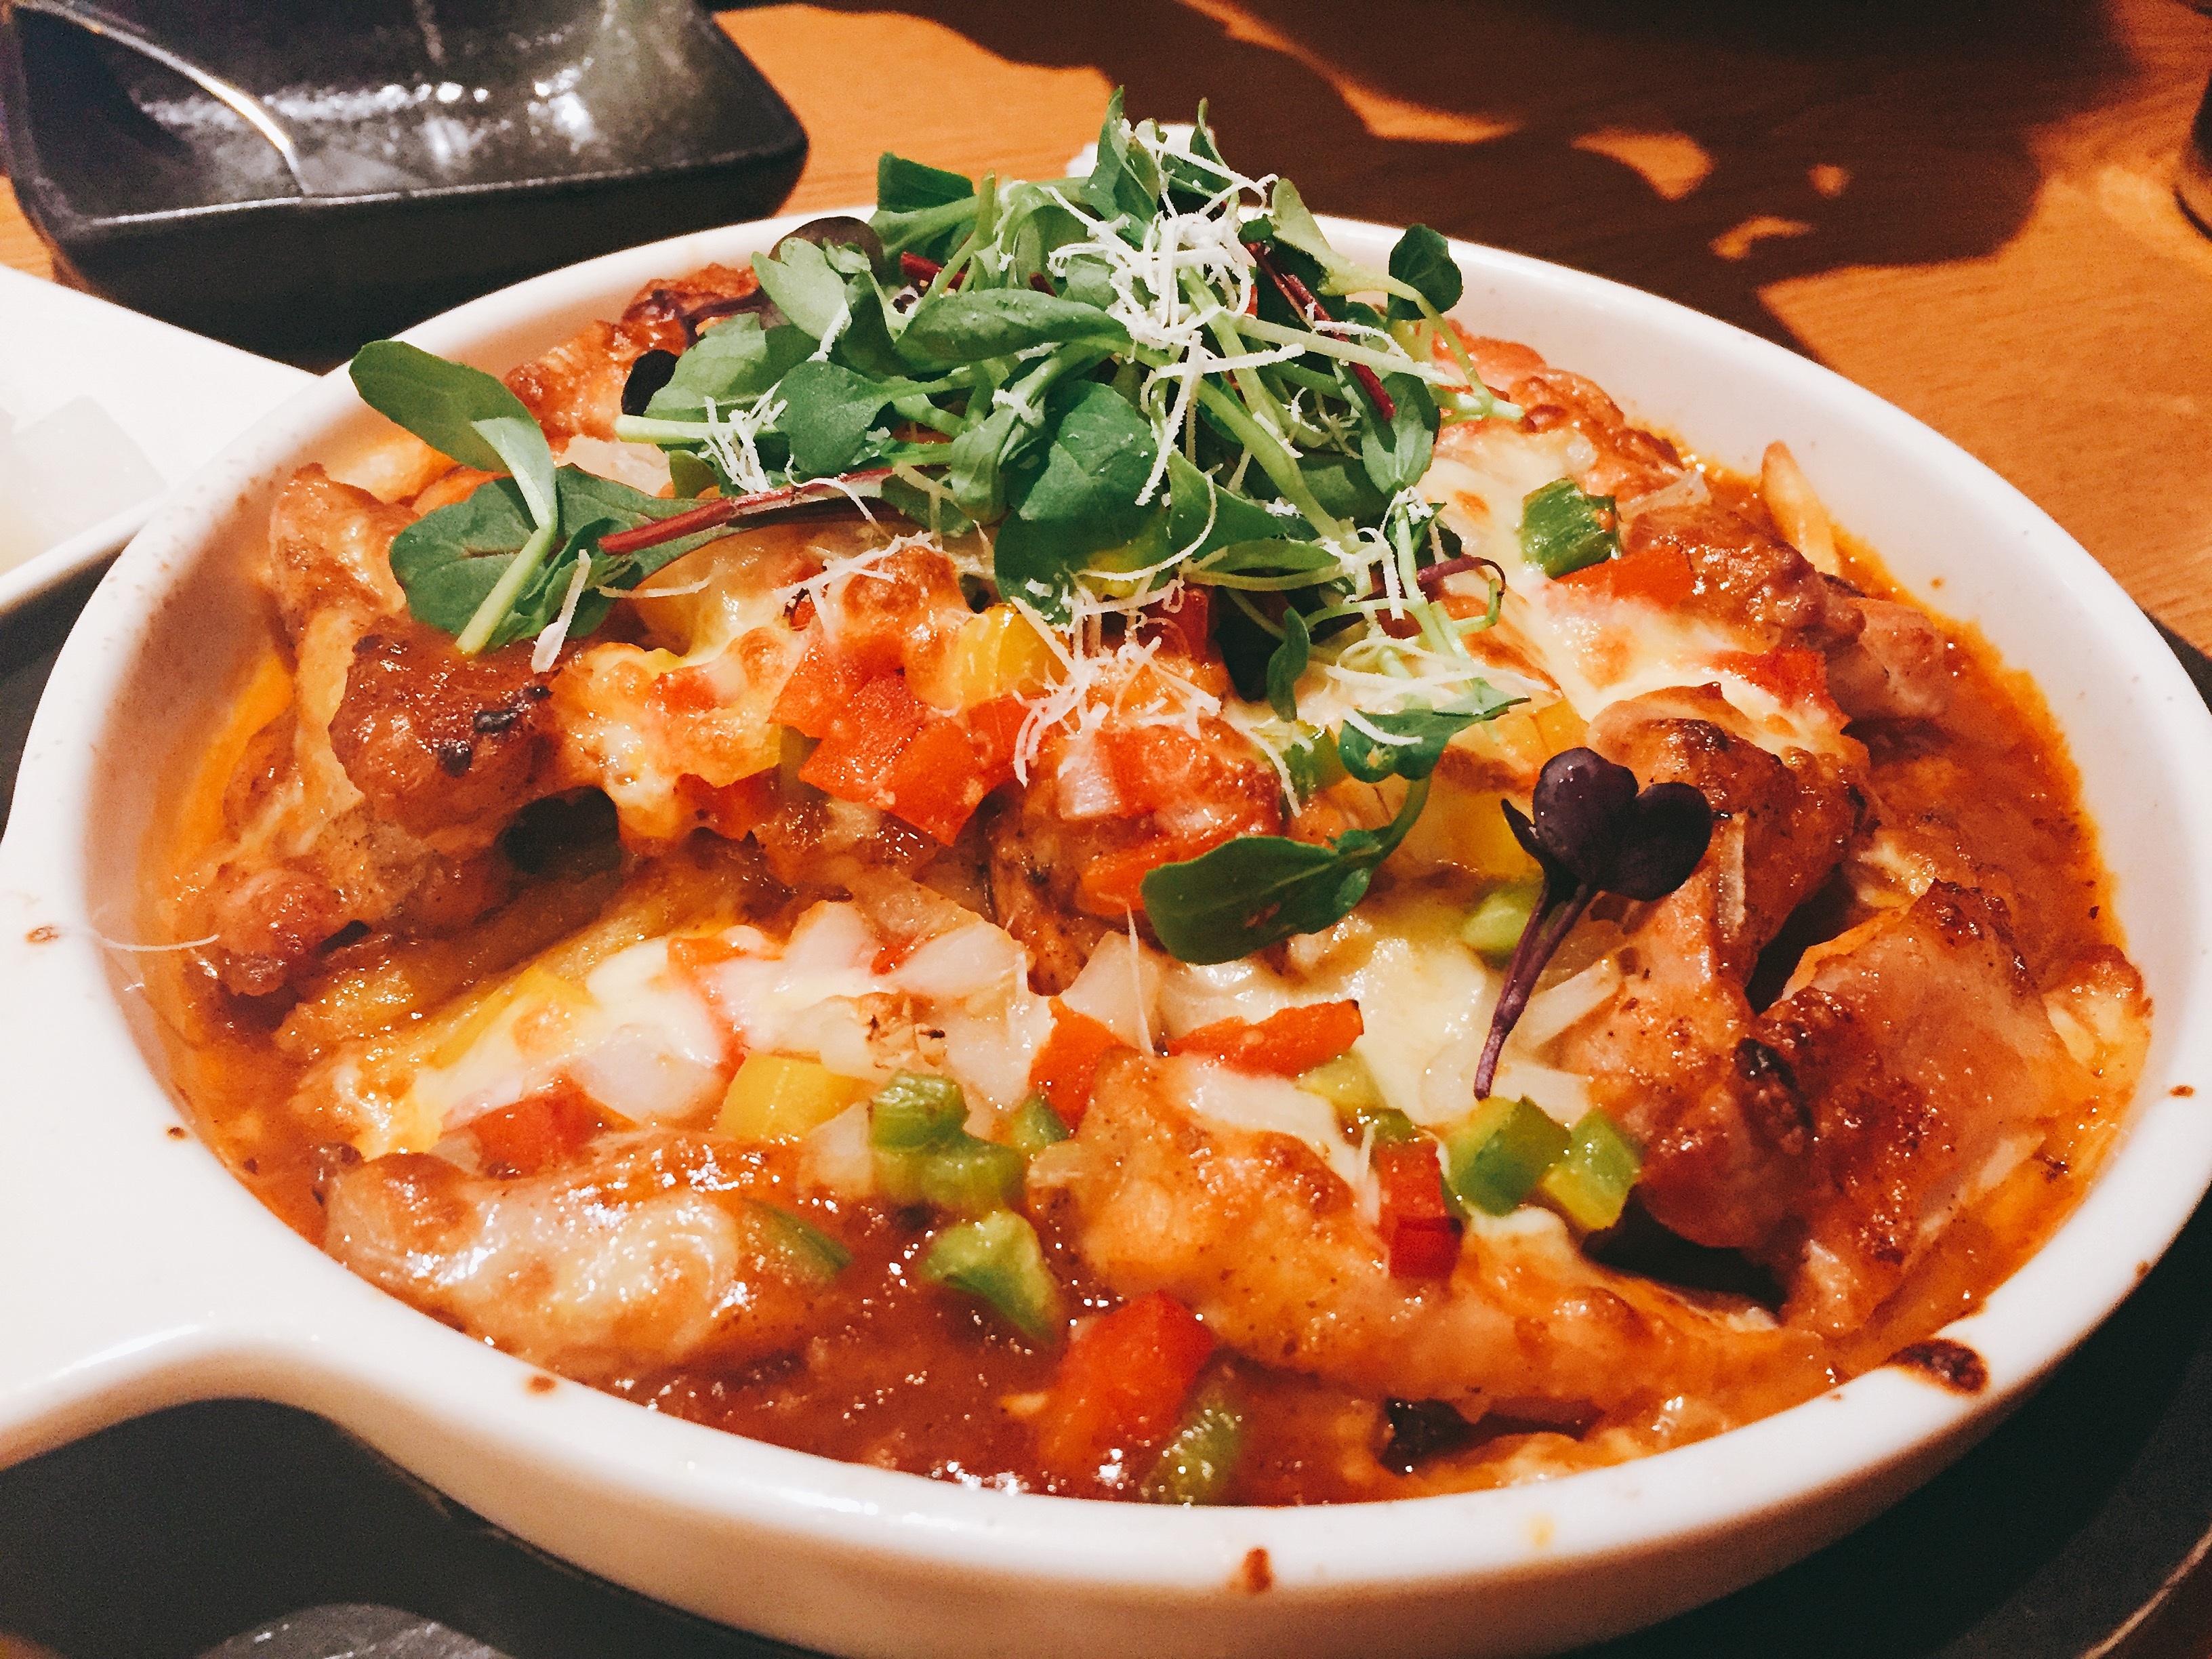
dish, food, produce, seafood, cuisine, chicken, asian food, curry, thai food, laksa, gumbo, southeast asian food, noodle soup, hongdae